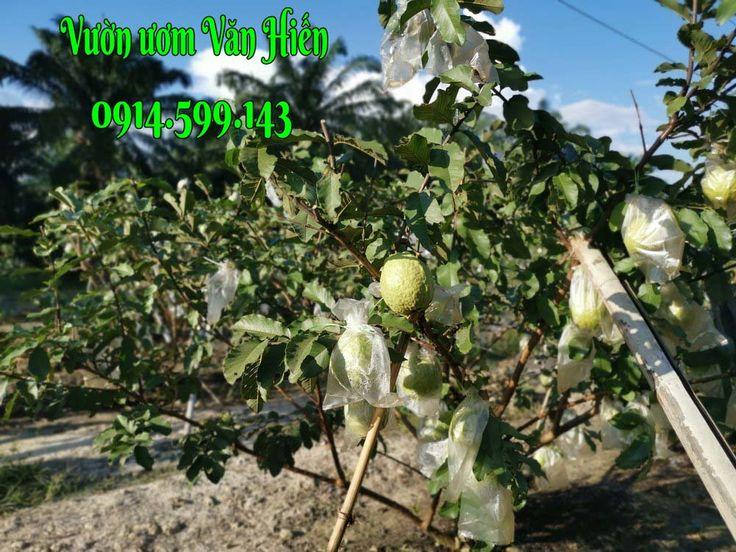
có nhiều quả ở trên cây được bọc bằng các túi ni lông